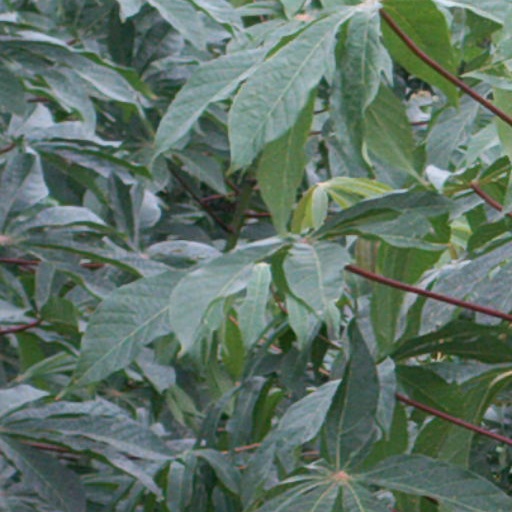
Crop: cassava